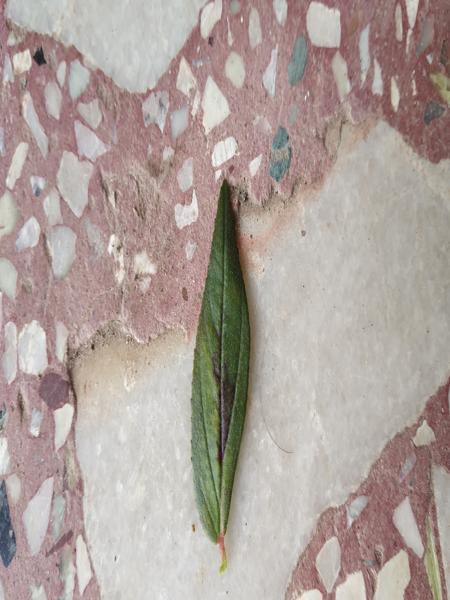
Plant: Astma_weed